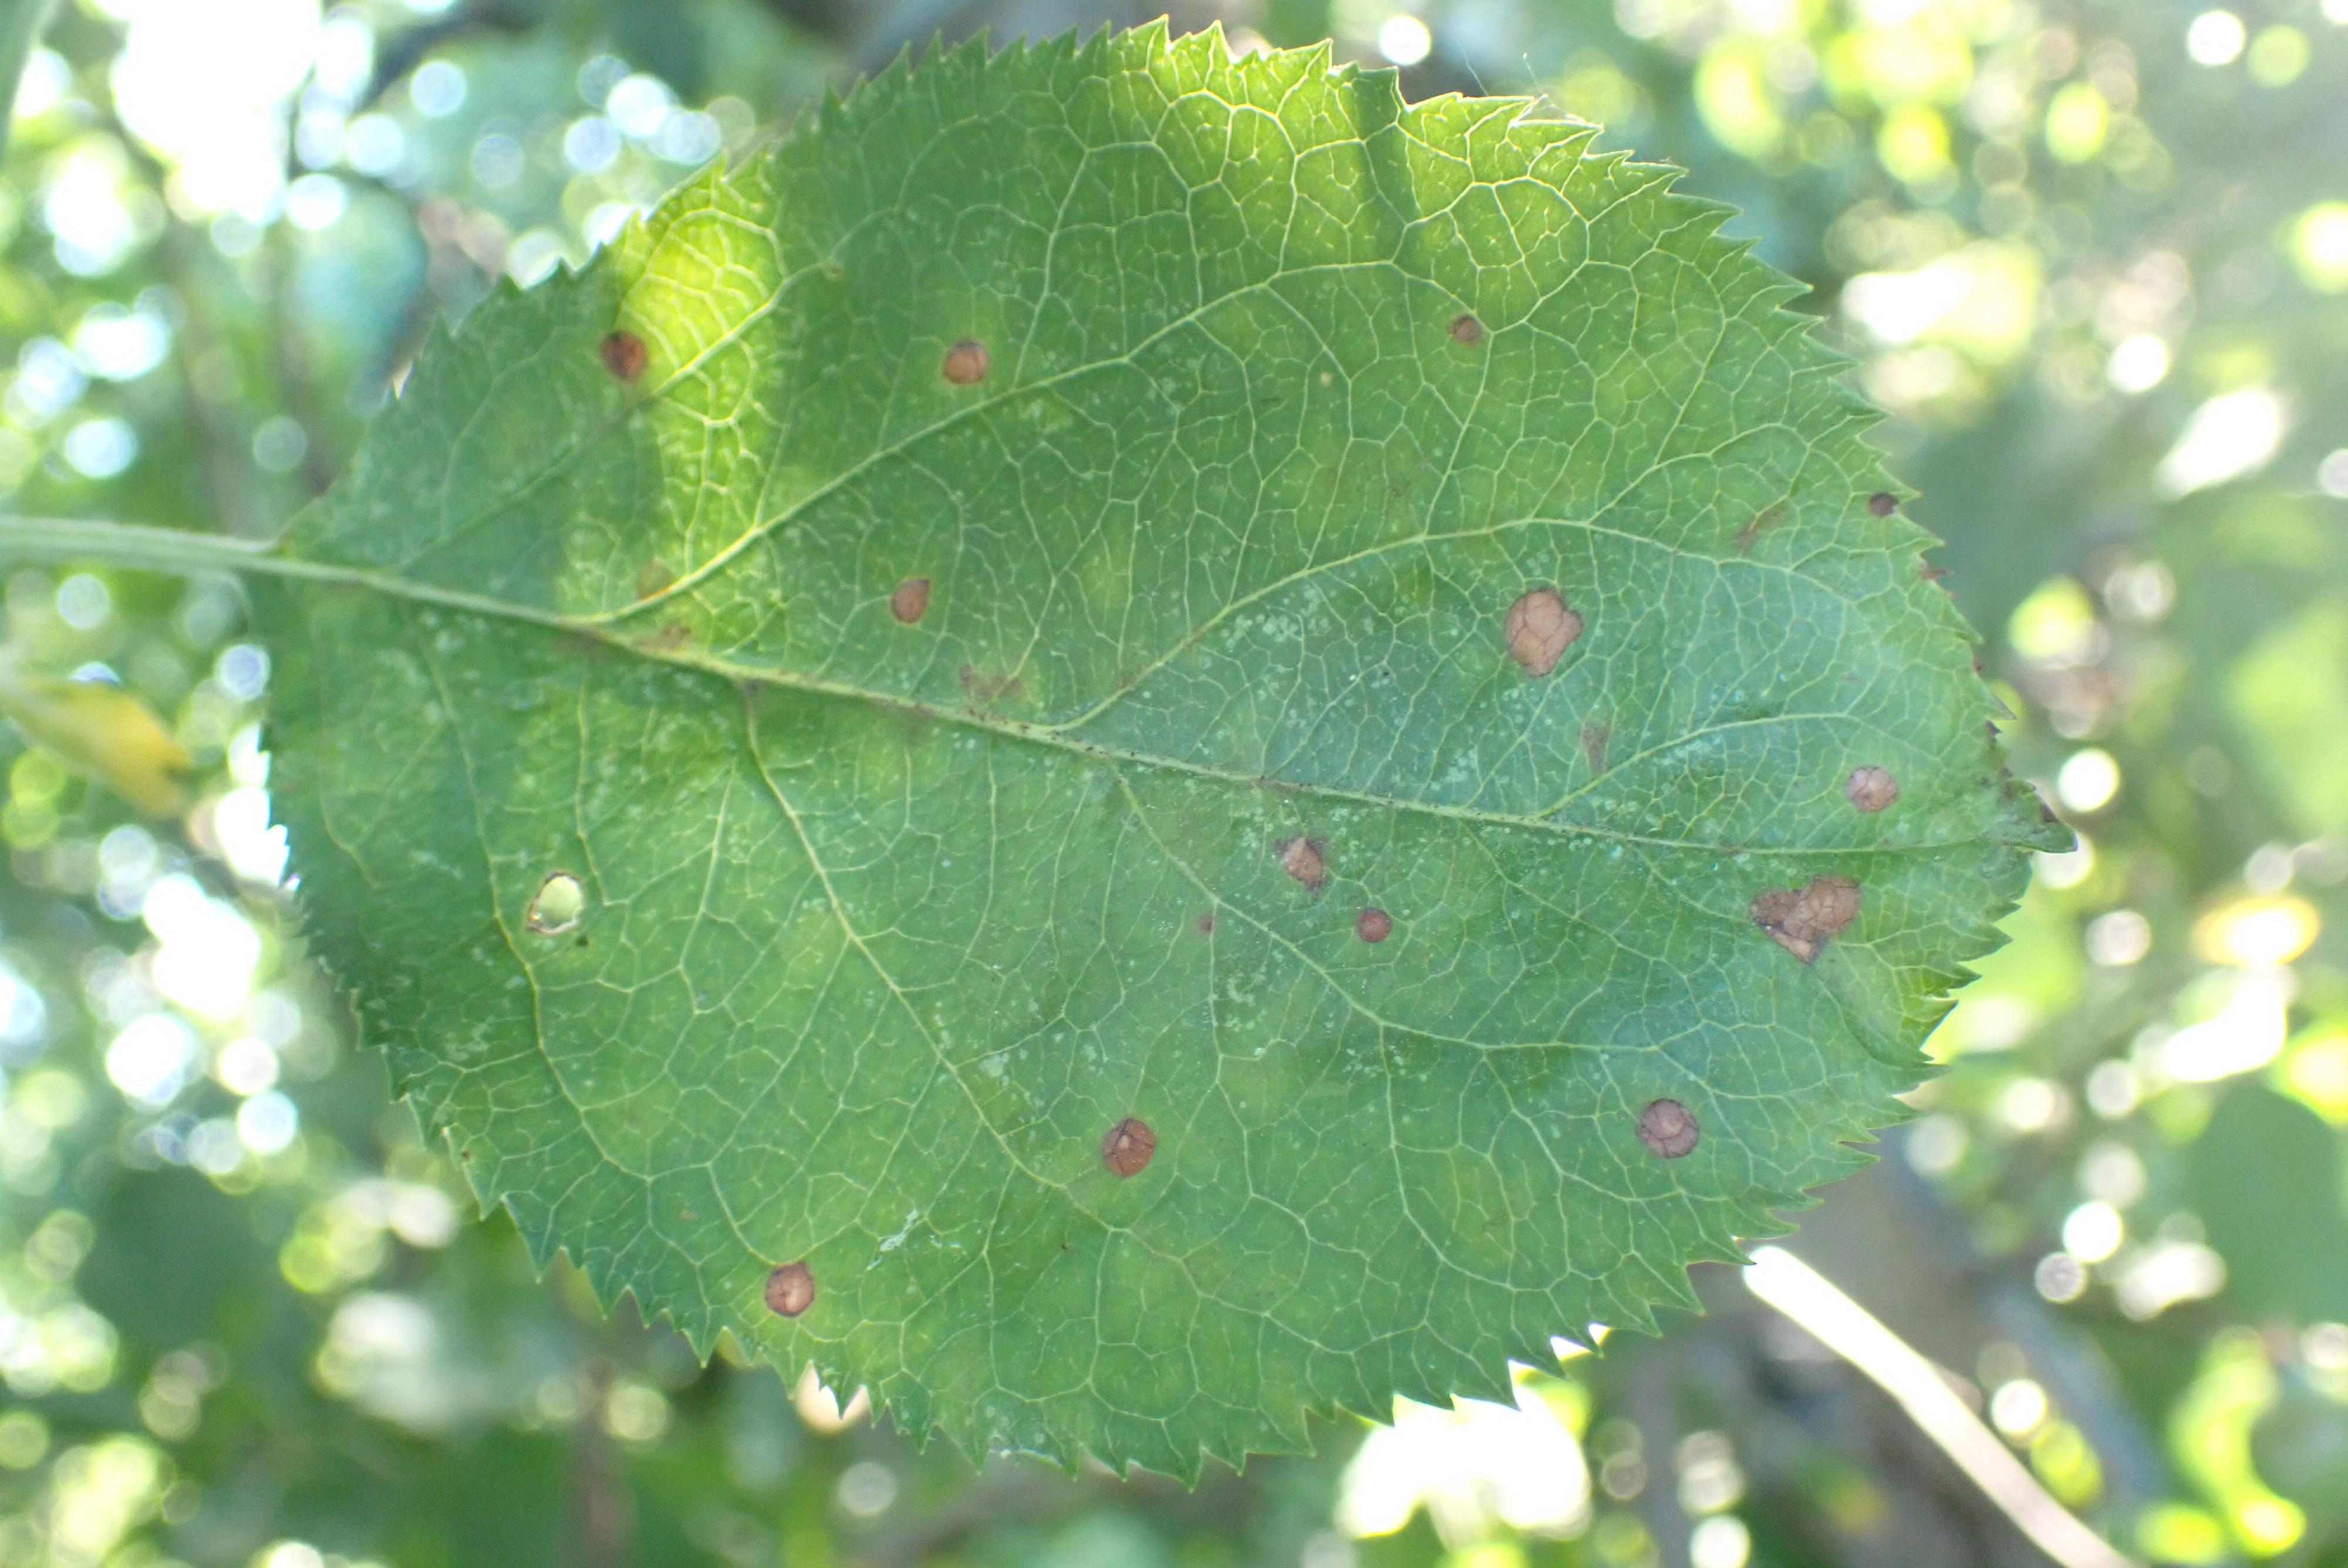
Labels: scab, frog_eye_leaf_spot